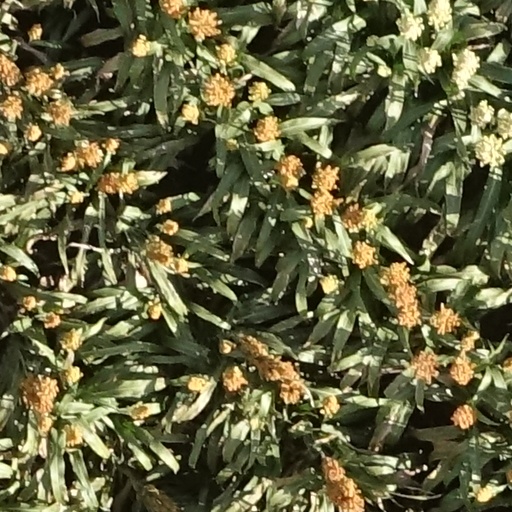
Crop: sorghum